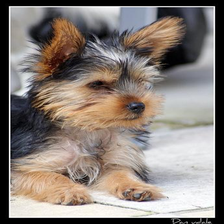
Species: dog
Breed: yorkshire terrier